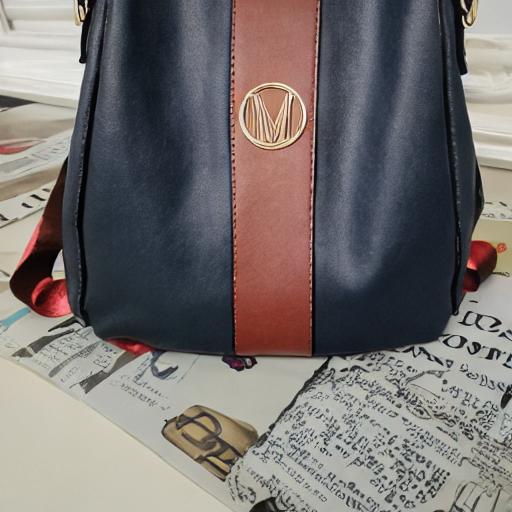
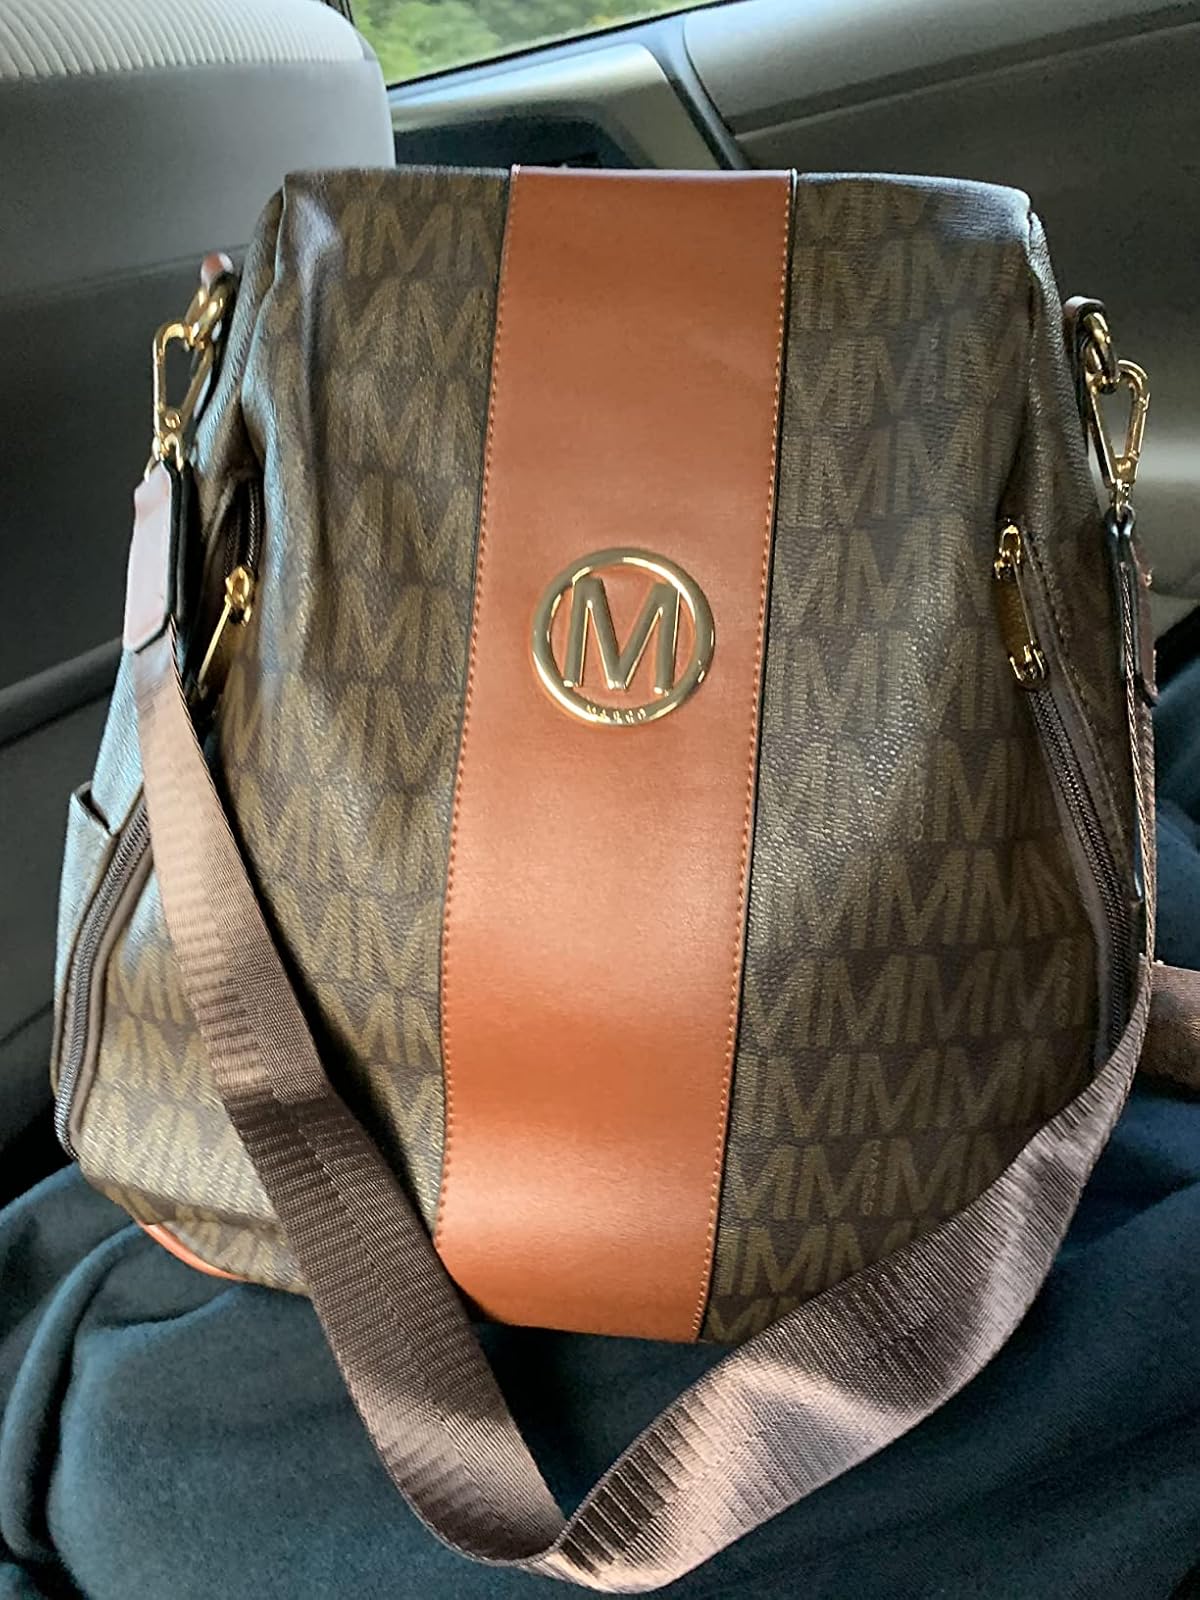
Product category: accessories_handbag
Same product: no